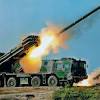
Label: Self Propelled Artillery